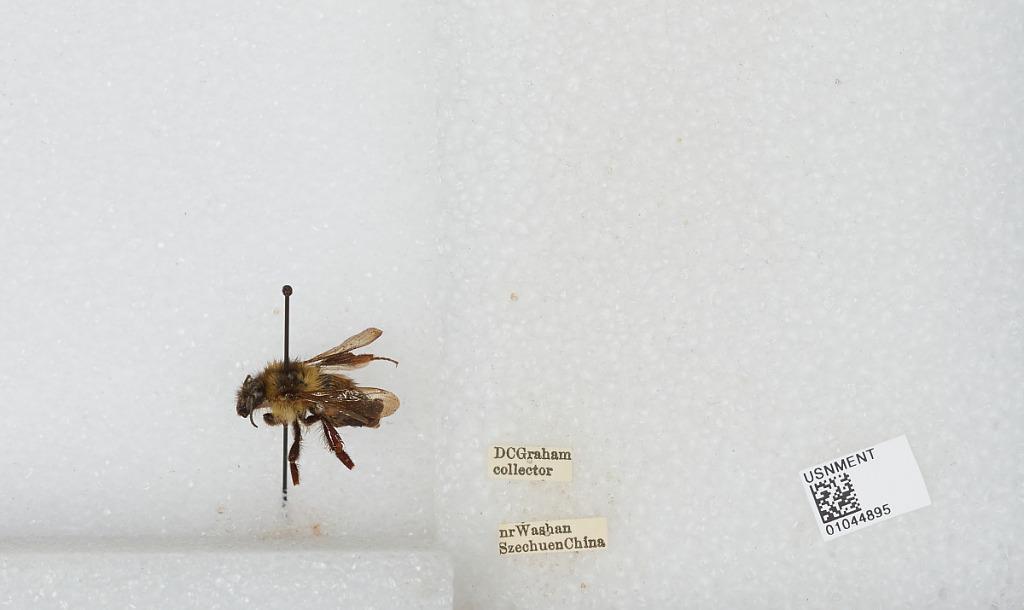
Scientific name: Bombus sp.
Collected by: D. Graham
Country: China
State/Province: Sichuan
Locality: near Washan